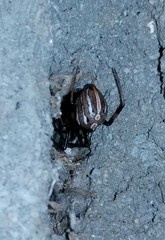
Species: Lactrodectus_hesperus